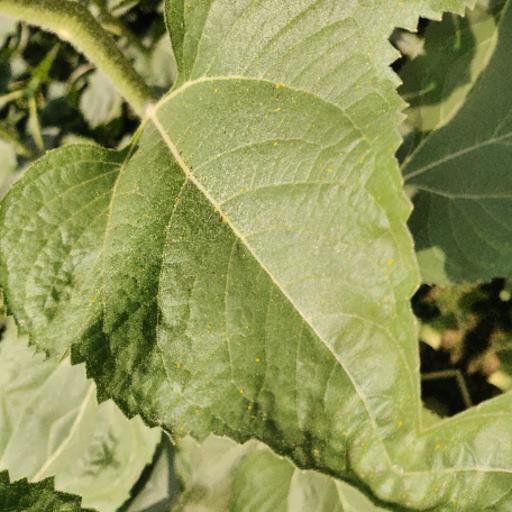
Label: Fresh_leaf